Hans Raj Khanna

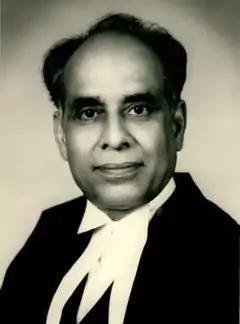

Hans Raj Khanna (3 July 1912 – 25 February 2008) was an Indian judge, jurist and advocate who propounded the basic structure doctrine in 1973 and attempted to uphold civil liberties during the time of Emergency in India in a lone dissenting judgement in 1976. He entered the Indian judiciary in 1952 as an Additional District and Sessions Judge and subsequently was elevated as a judge to the Supreme Court of India in 1971 where he continued till his resignation in 1977.